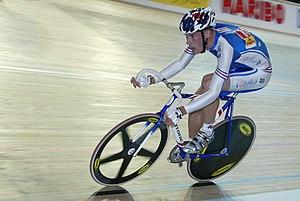
Franck Perque, né le 30 novembre 1974 à Amiens, est un coureur cycliste français. Spécialiste de la piste, il compte deux titres de champion du monde à son palmarès. Il est membre de l'équipe La Française des jeux entre 1998 et 2002.
Franck Perque, né le 30 novembre 1974 à Amiens, est un coureur cycliste français. Spécialiste de la piste, il compte deux titres de champion du monde à son palmarès. Il est membre de l'équipe La Française des jeux entre 1998 et 2002.